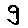
Label: 9